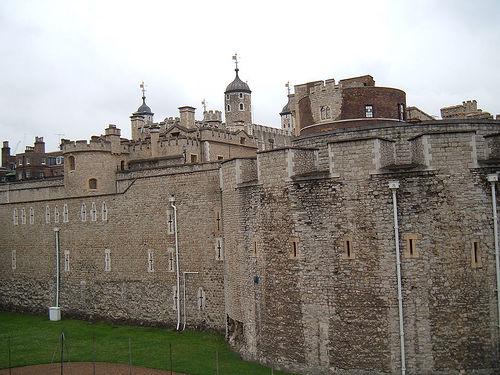
Weather: cloudy or overcast